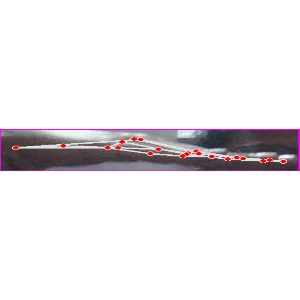
अक्षर: ज